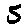
Label: 5